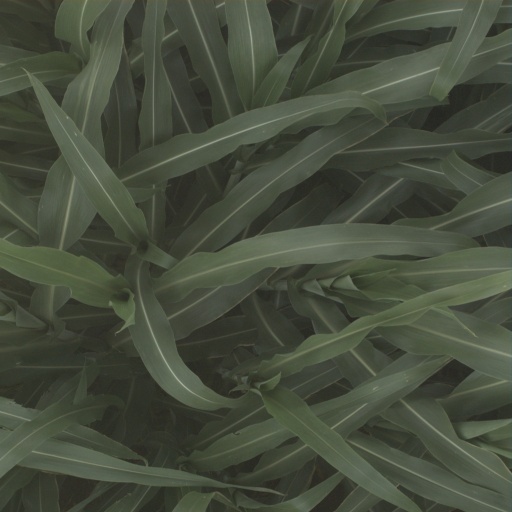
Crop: sorghum